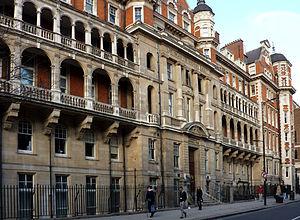
John Peter Rhys Williams plus connu sous le nom de JPR Williams, né le 2 mars 1949 à Bridgend, est un joueur de rugby à XV gallois sélectionné au poste d'arrière en équipe du pays de Galles.
L’Imperial College London est une université britannique fondée en 1907, se situant à Londres dans le quartier de South Kensington. Elle est spécialisée dans les sciences, l'ingénierie, la médecine et les études commerciales. L'université compte 14 prix Nobels, 3 médaillés Fields et 74 Fellows of the Royal Society.